Sanctuary of Truth

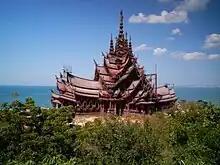

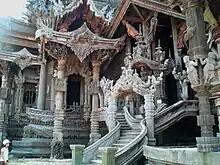
Main Entrance

The Sanctuary of Truth is an unfinished museum in Pattaya, Thailand designed by Thai businessman Lek Viriyaphan. The museum structure is a hybrid of a temple and a castle that is themed on the Ayutthaya Kingdom and of Hindu and Buddhist beliefs. The building is notably constructed entirely out of wood, specifically Mai Deang, Mai Takien, Mai Panchaat, and Teak. It contains only wood-carved idols and sculptures. Construction first began in 1981 and is still in construction, though visitors are permitted inside with hard hats. Located on 13 hectares of land, the temple houses an internal space of 2,115 m, with the tallest spire reaching .